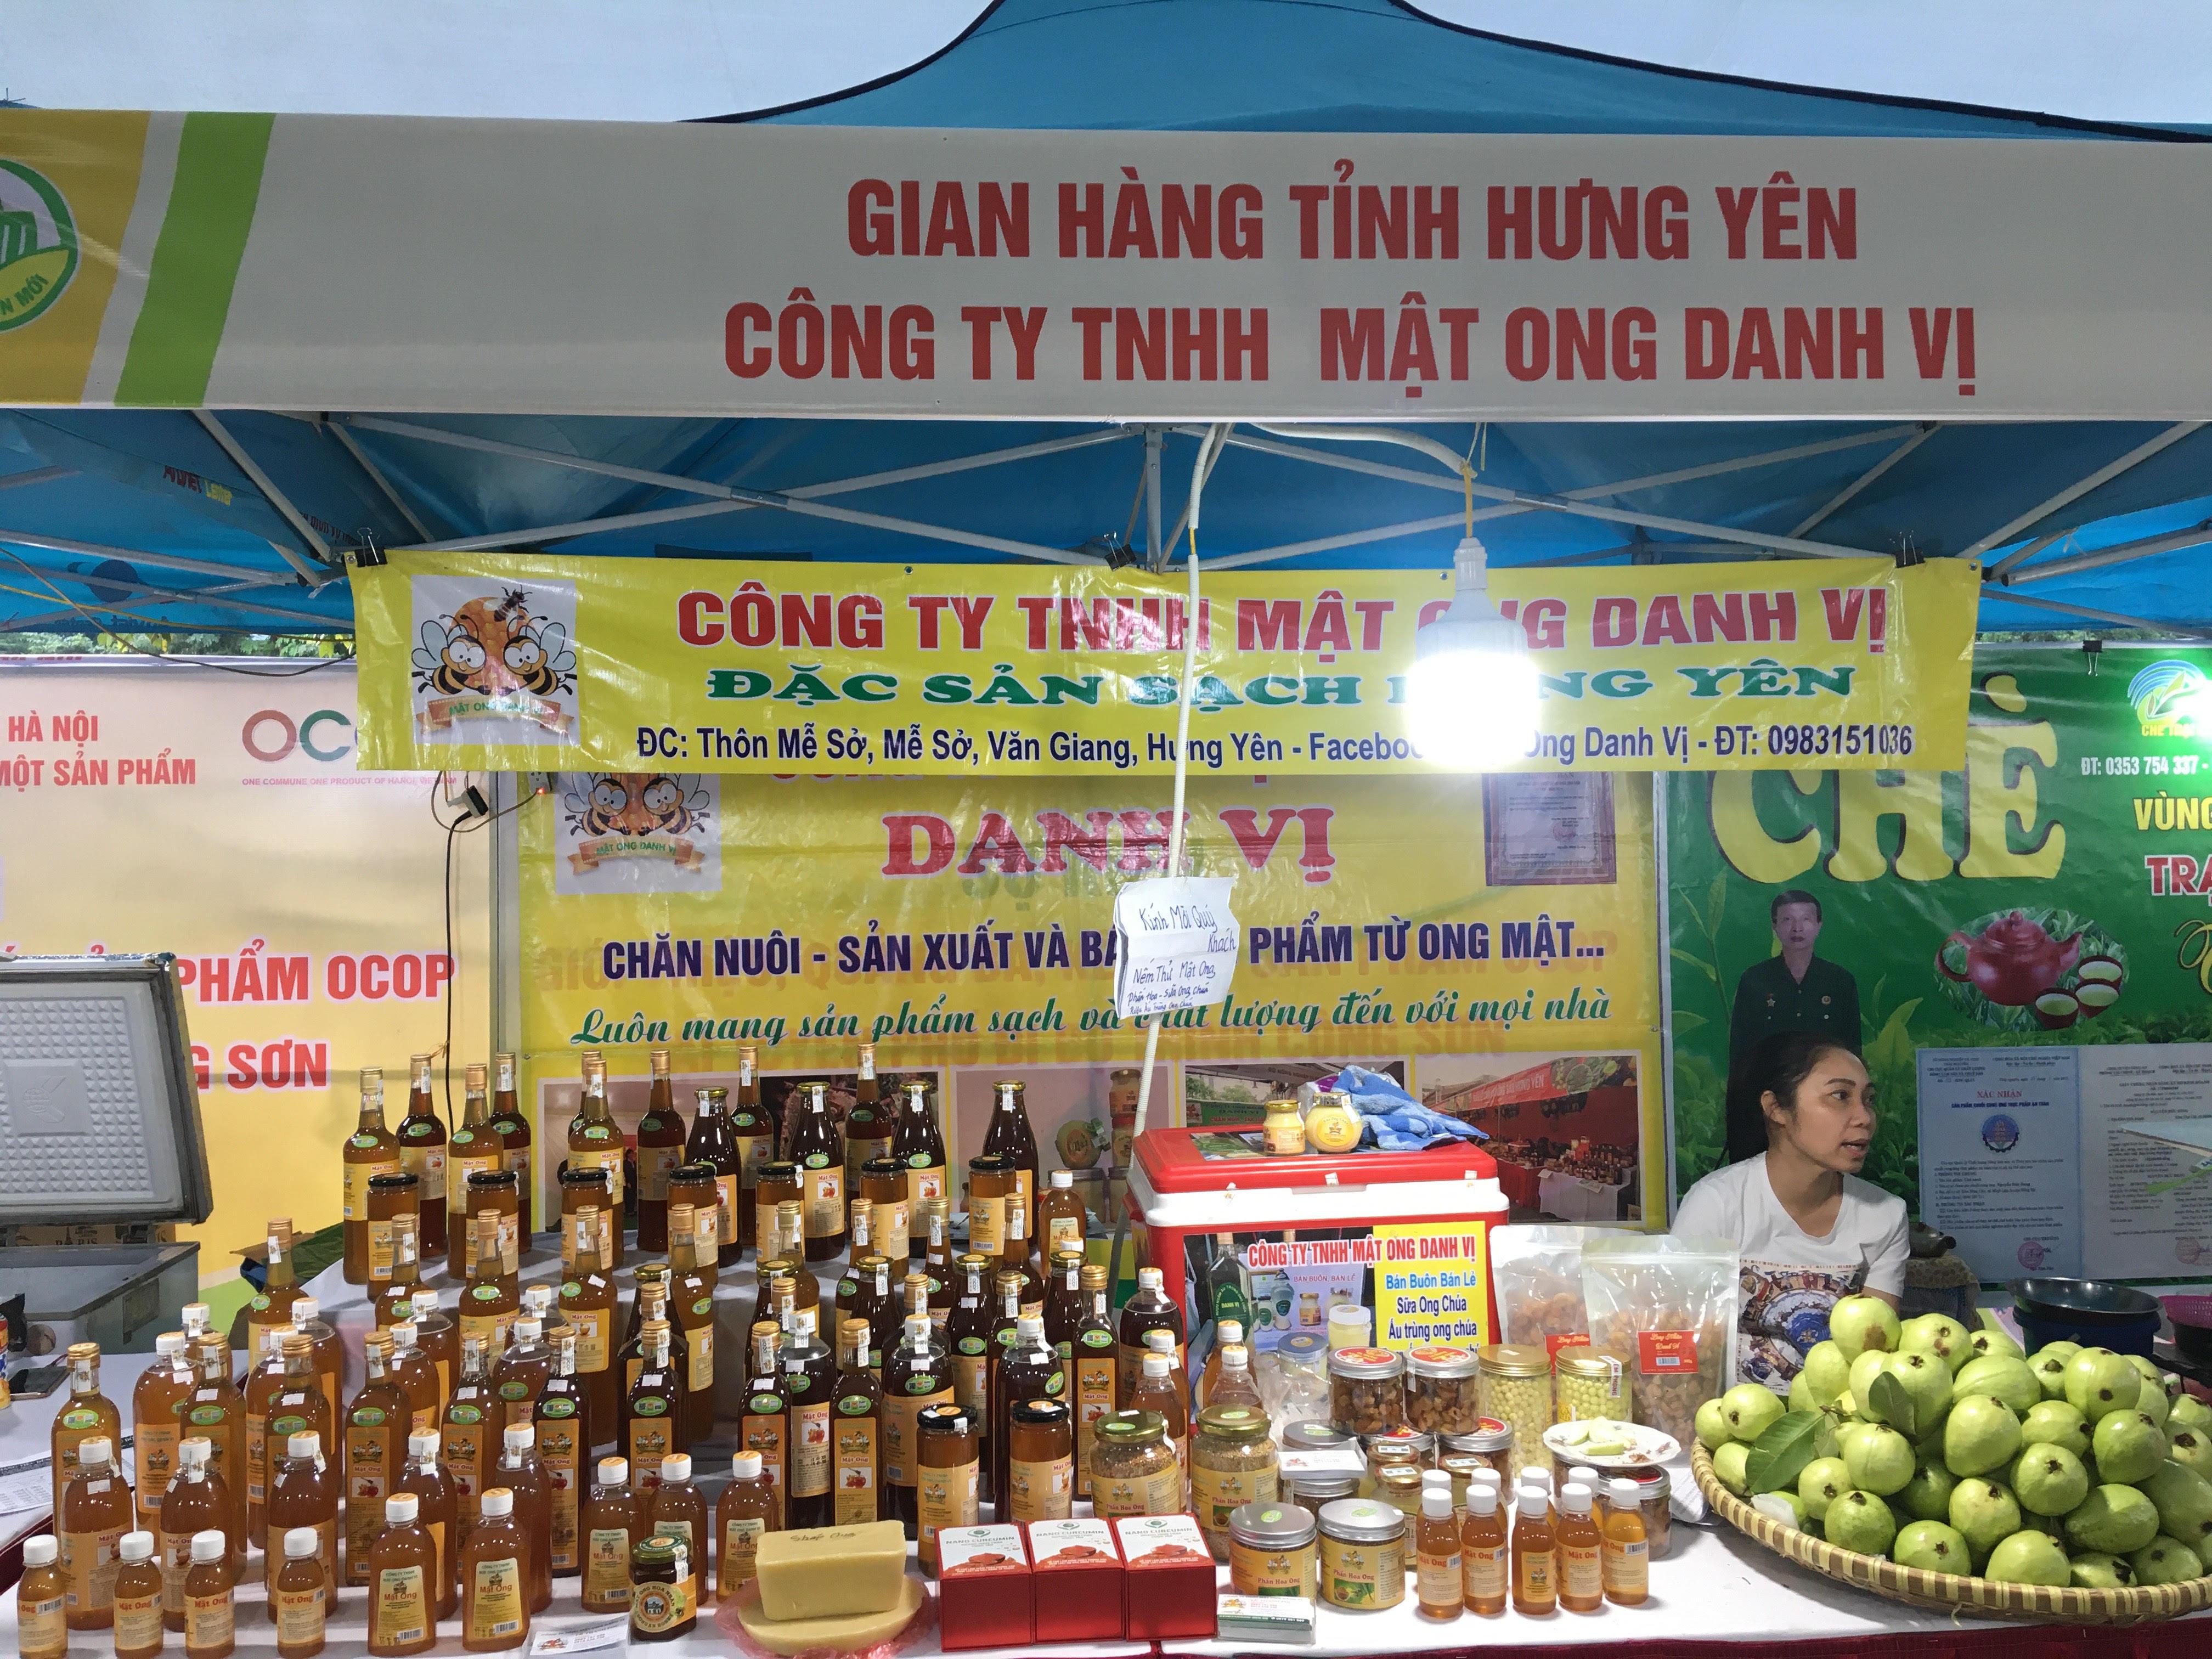
cô gái đang ngồi trong gian hàng thì mặc áo trắng